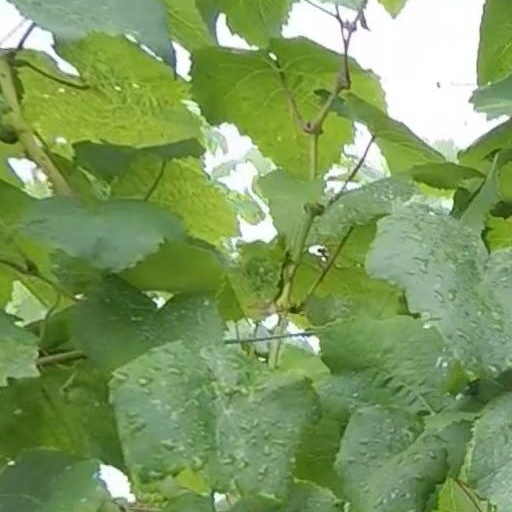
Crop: grape